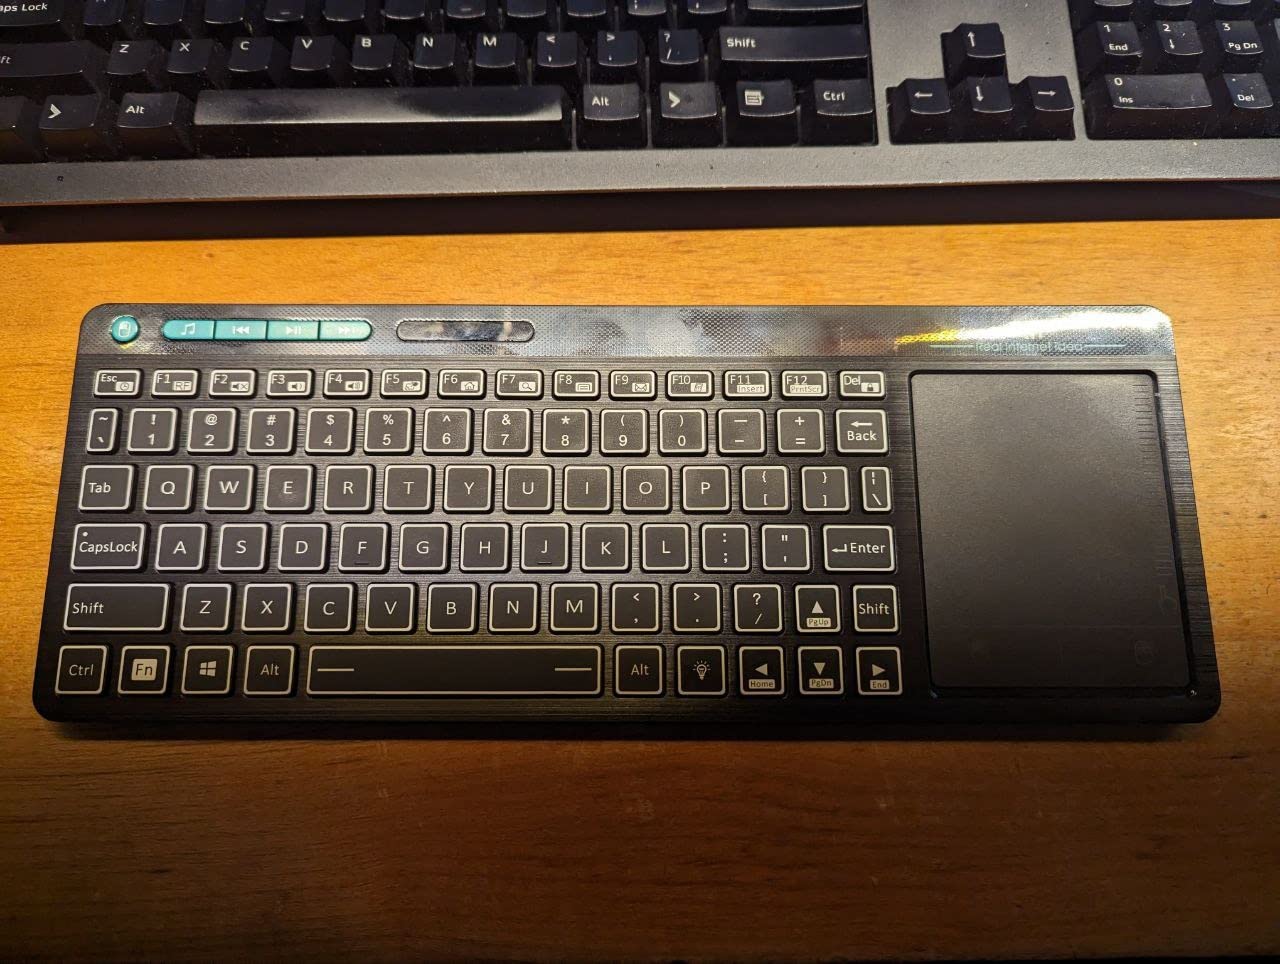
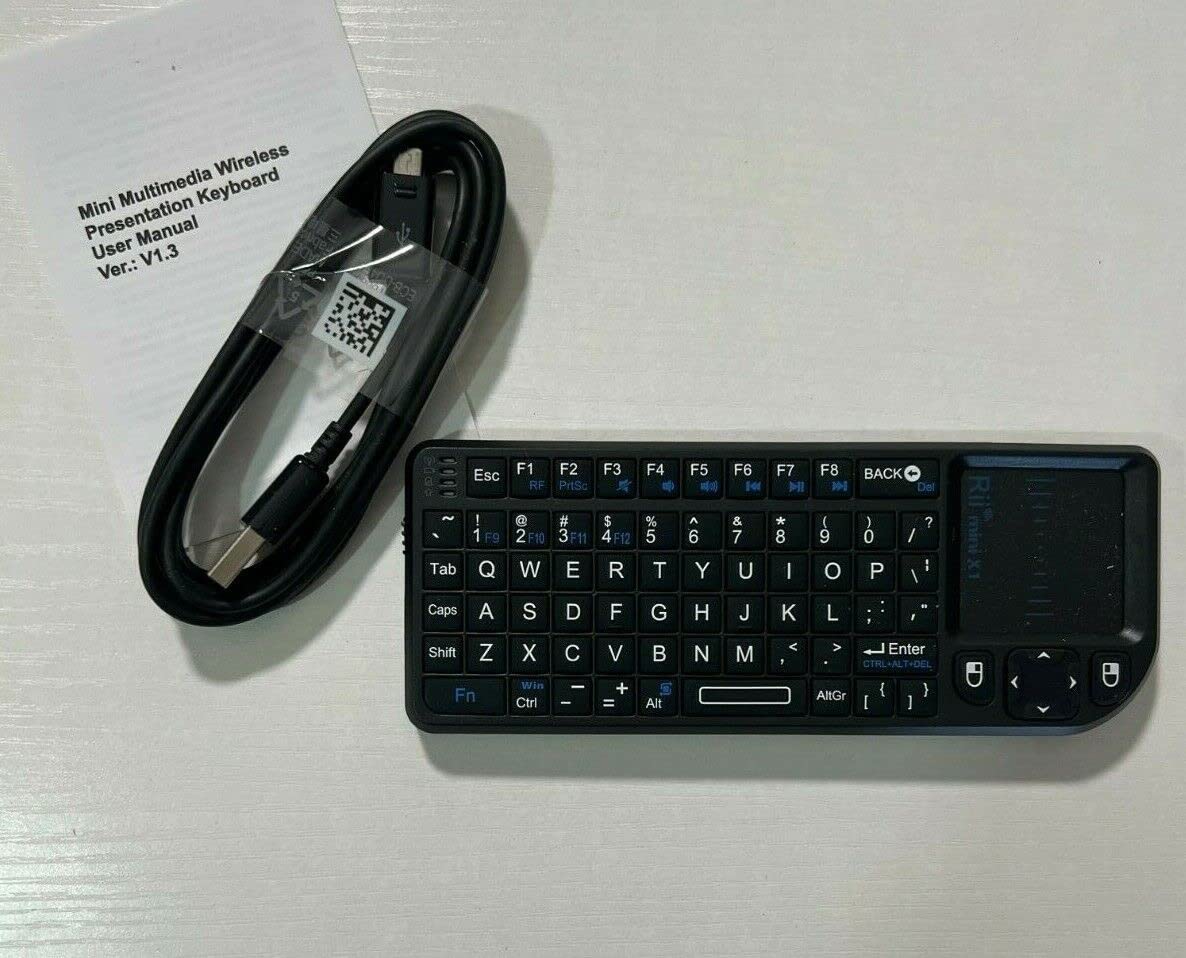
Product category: keyboard
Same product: no